David Ragan

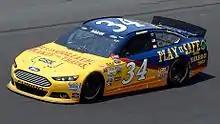
Ragan at the 2013 Sprint All-Star Race.

In January 2012, Ragan signed with Front Row Motorsports to drive the No. 34 Ford for the team in 2012. He drove for GC Motorsports International in the season-opening Nationwide Series event at Daytona. Ragan got off to a bad start with FRM, crashing out on lap 2 of the Daytona 500 and finishing last. He would eventually go on to finish 28th in Cup Series points.